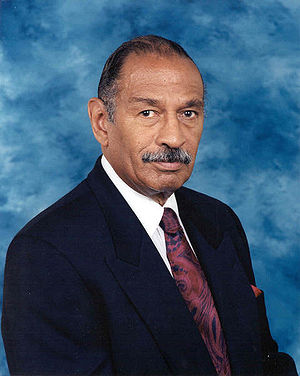
John Conyers
John Conyers var en amerikansk politiker, der sad i Repræsentanternes Hus 1965-2017. Han var medlem af Demokraterne.